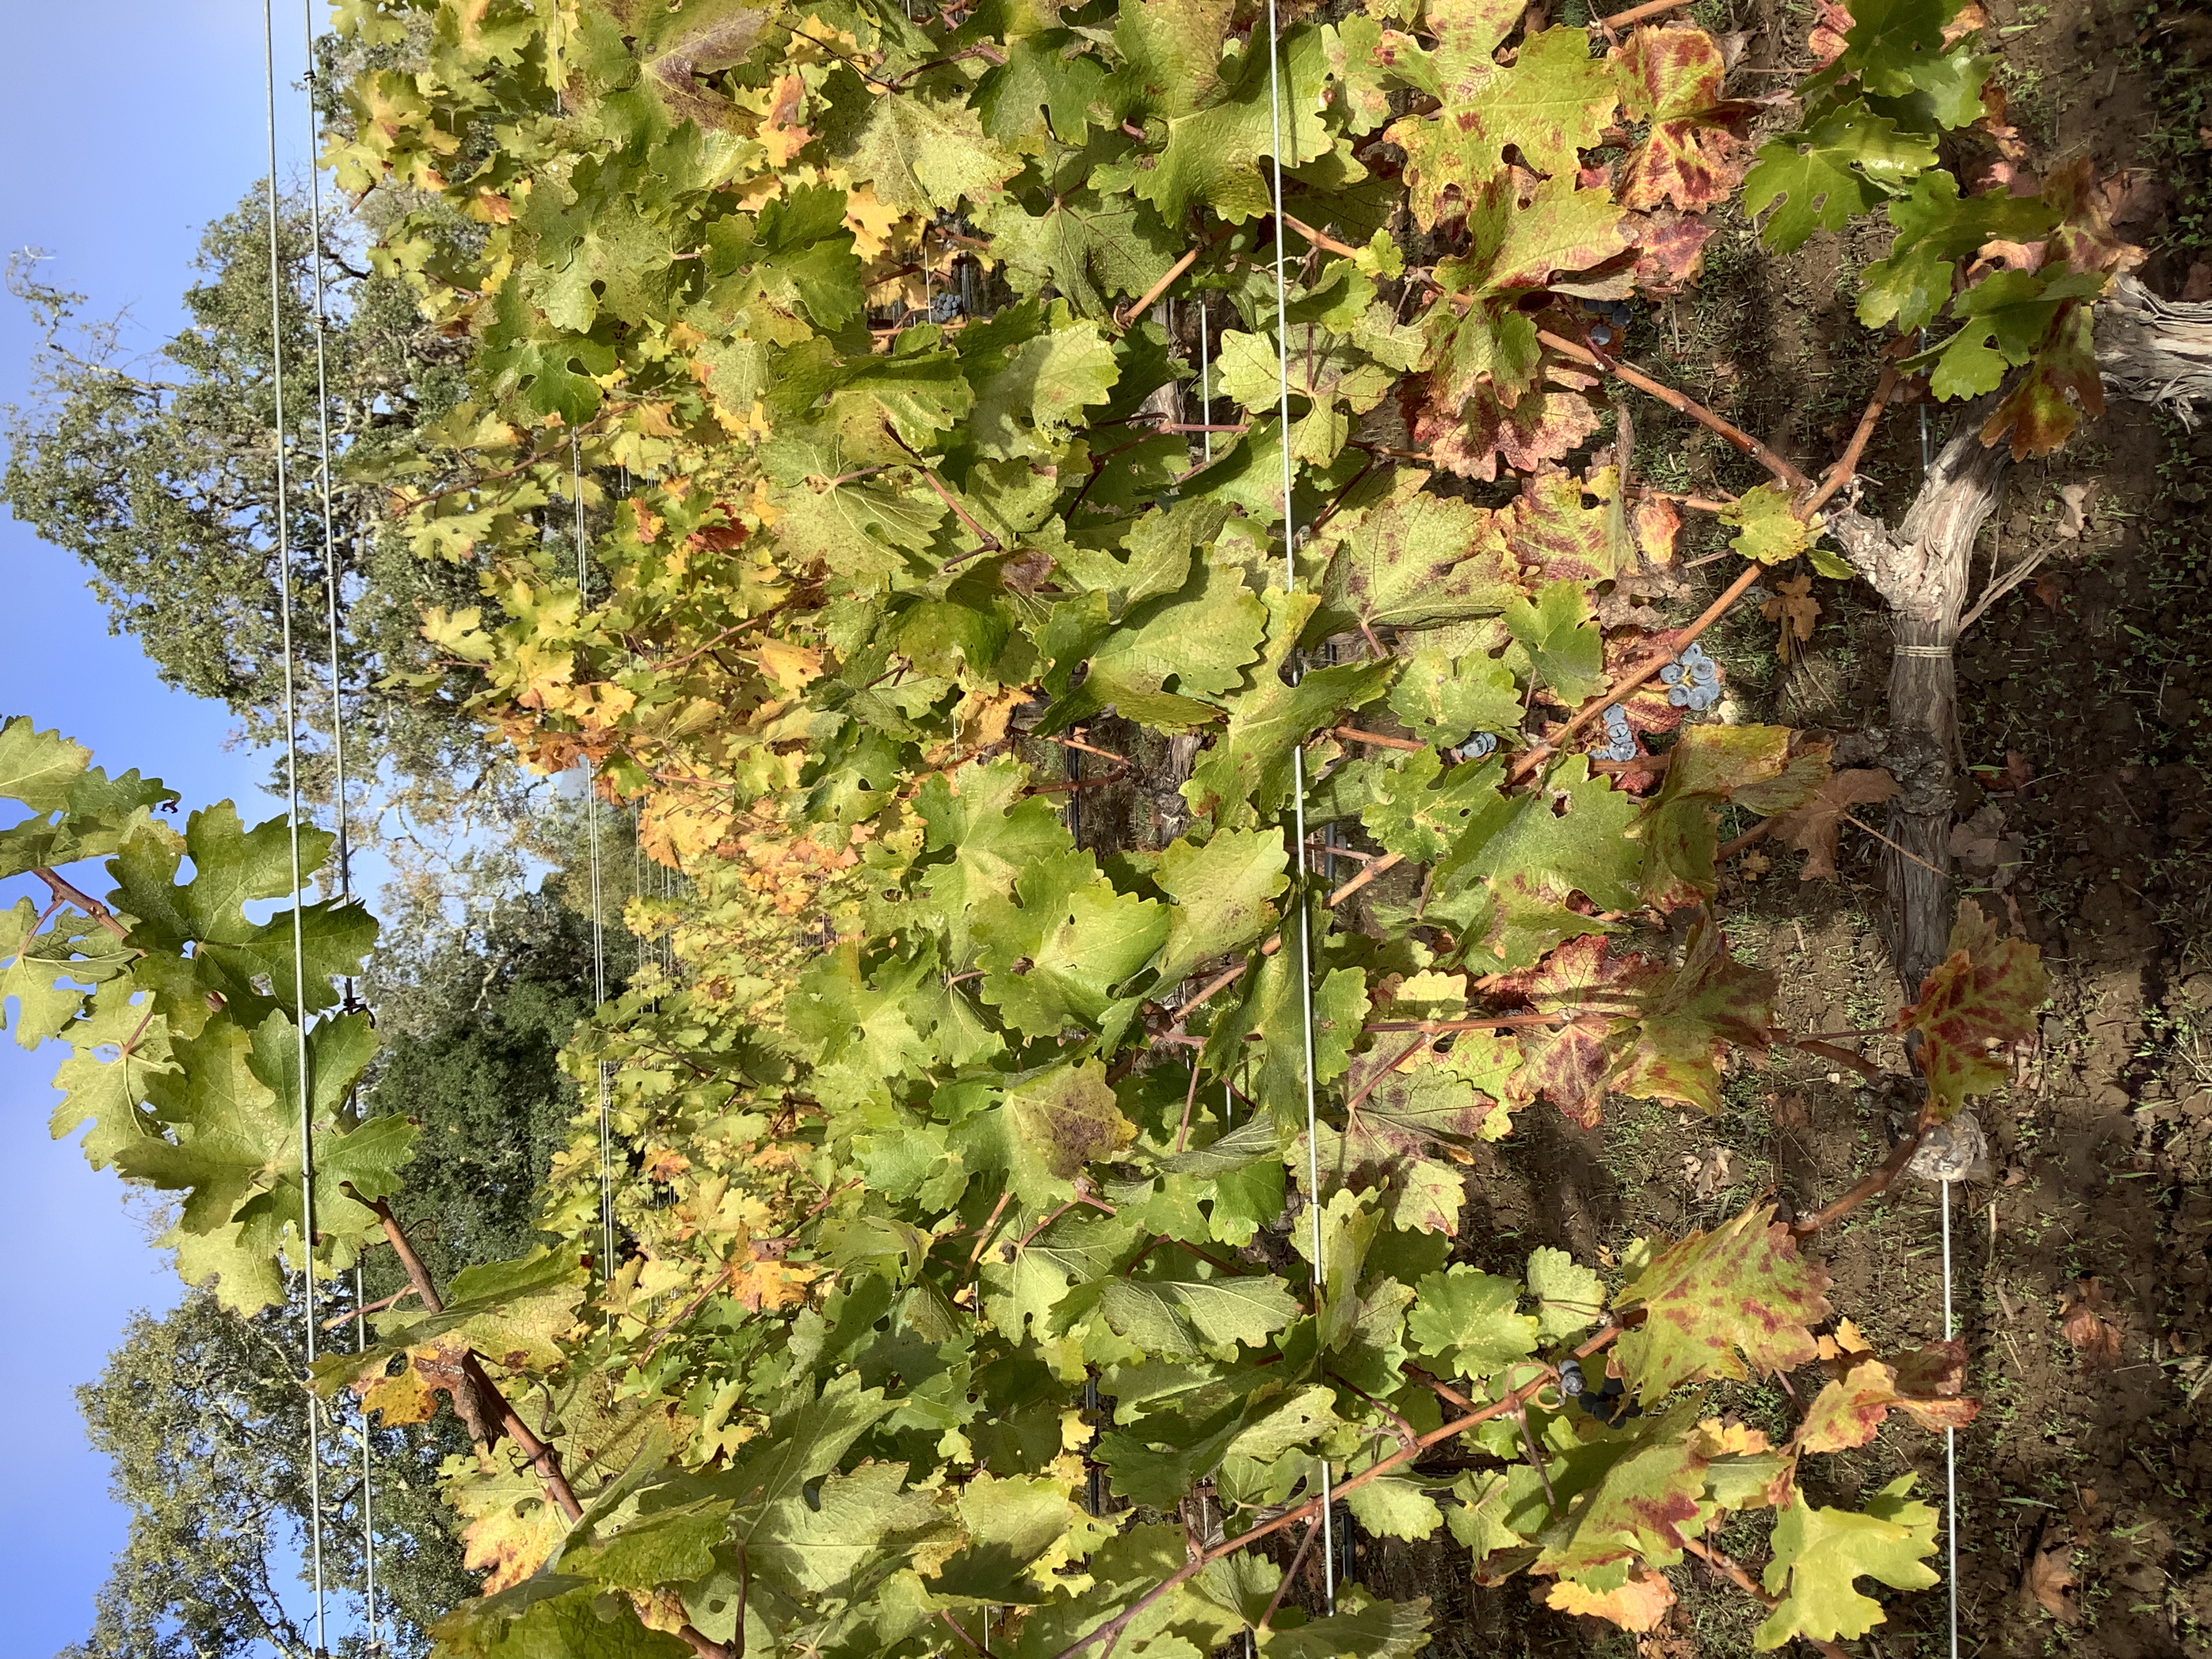
Label: Red Blotch